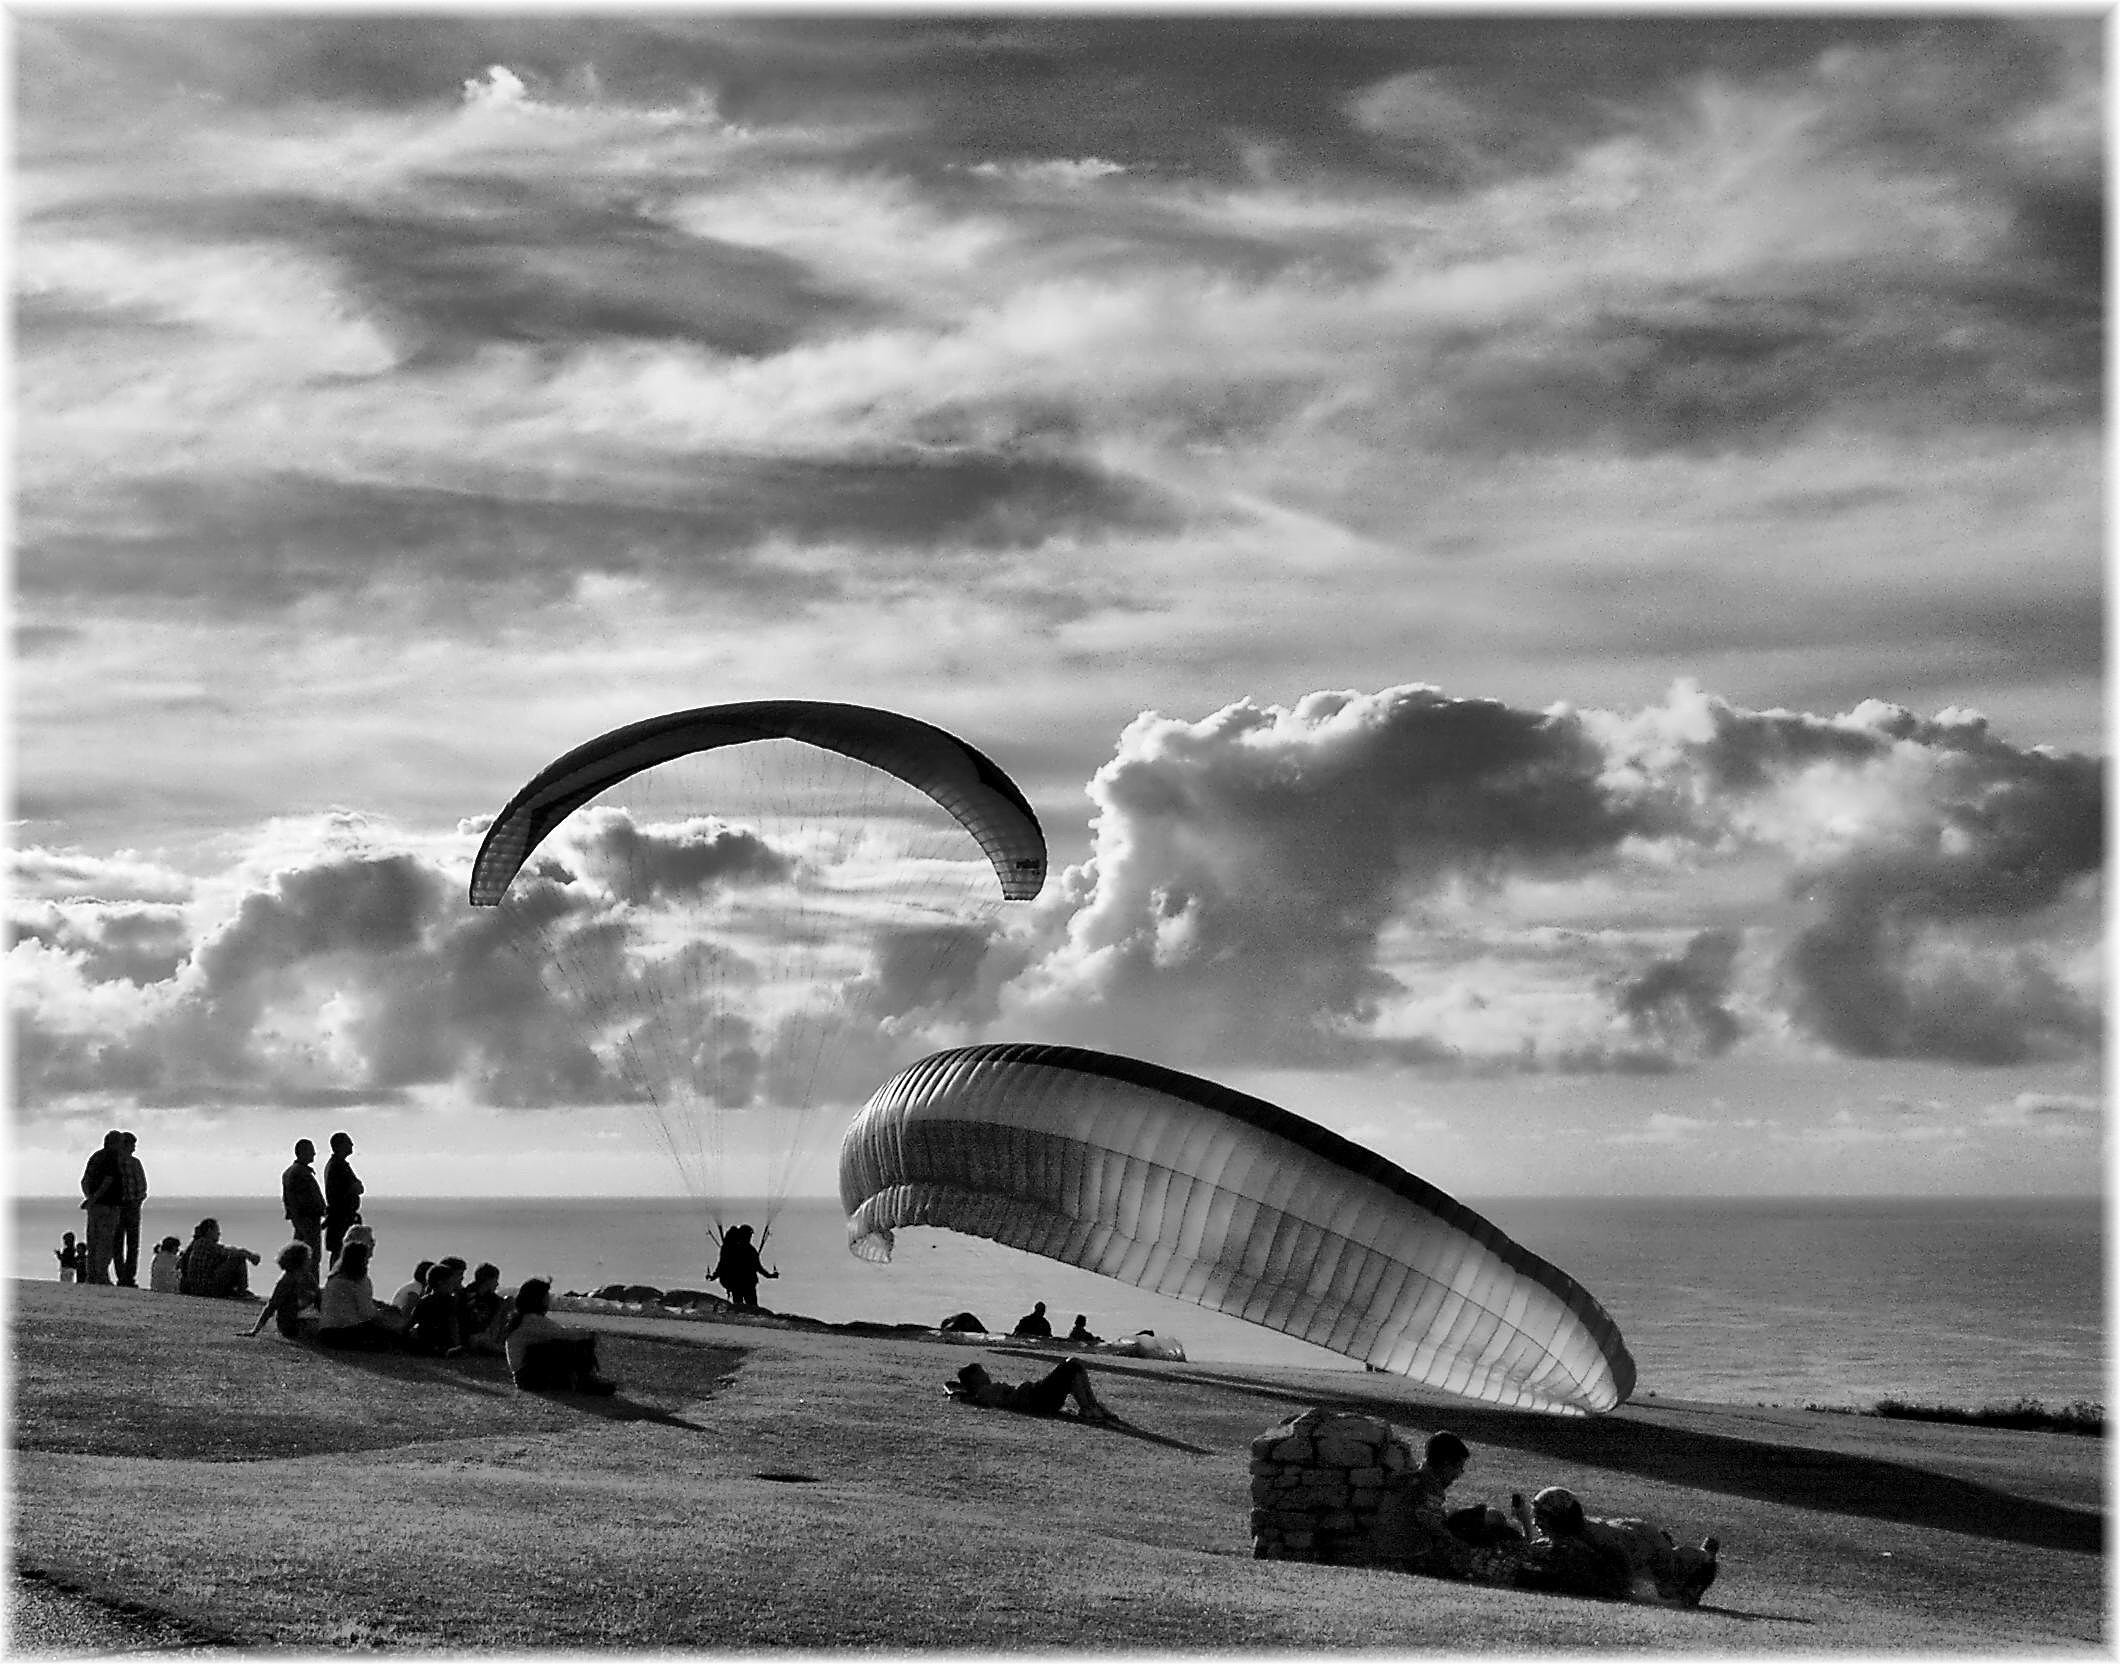
cloud, black and white, people, sky, photography, aircraft, europe, vehicle, aviation, black, monochrome, bw, spain, europa, galicia, blancoynegro, mygearandme, deporte, bn, espana, monocromo, blackwhitephotos, galiza, parapentes, montesanpedro, gentes, xentes, lacoruna, acoru a, coru a, monochrome photography, atmosphere of earth